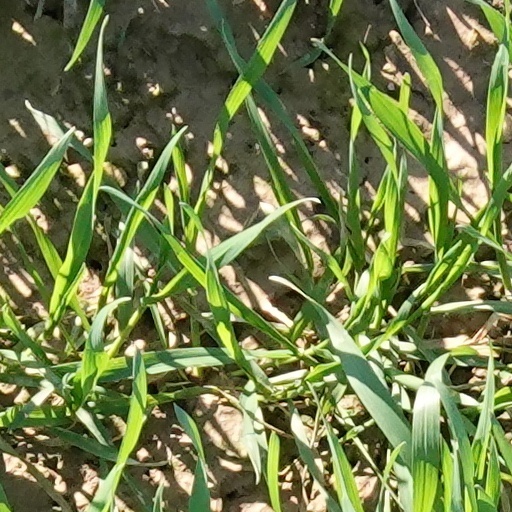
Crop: wheat